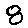
Label: 8